Marvel's Guardians of the Galaxy

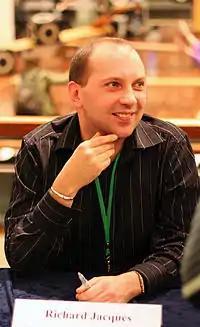
Richard Jacques, the game's composer

The development team worked closely with Marvel to ensure that the version of the characters featured were unique from those in both the Marvel Cinematic Universe (MCU) and the comics. The team also made a point of including lesser-known characters from the franchise, such as Lady Hellbender, who had not previously appeared outside of the comics. They felt encouraged to do so following "Marvel's Avengers", which featured the lesser-known Kamala Khan as a member of the Avengers.